Nihat Şahin

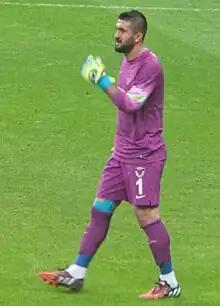

Nihat Şahin (born 15 September 1989) is a Turkish footballer who last played as a goalkeeper for Gazişehir Gaziantep.